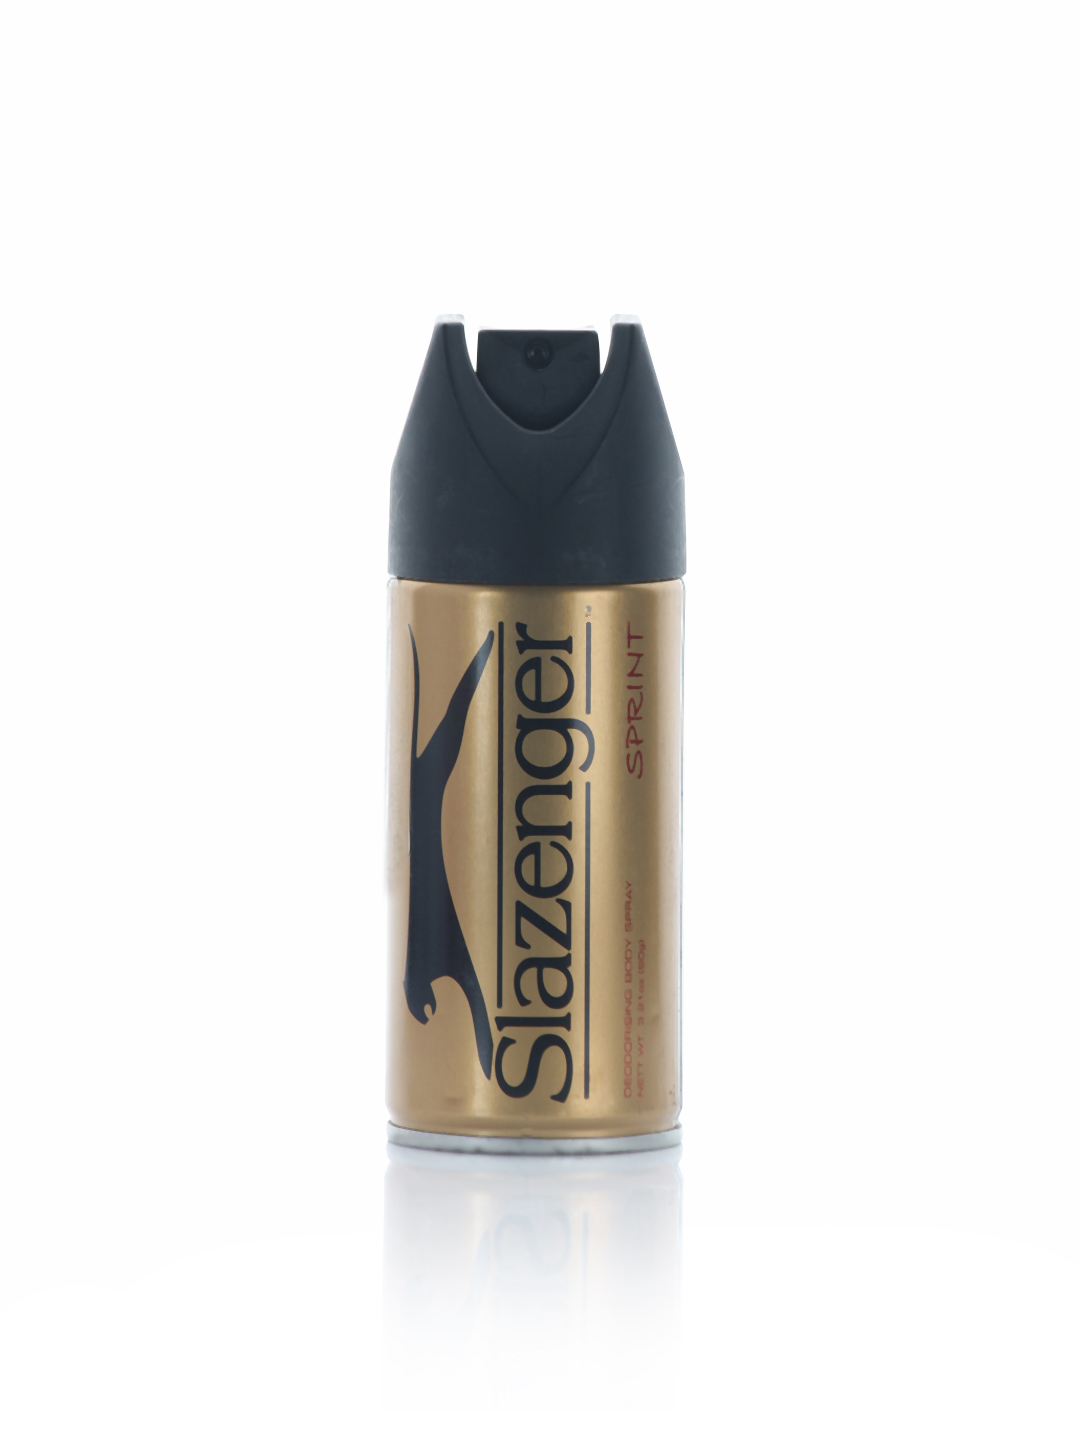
Slazenger Men Sprint Deo
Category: Personal Care / Fragrance / Deodorant
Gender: Men
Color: Gold
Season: Spring 2017
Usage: Casual